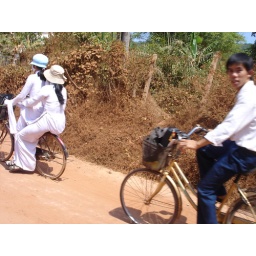
Pretty uniforms - there are actually heaps of girls cycling to school on this road in white, looks amazing